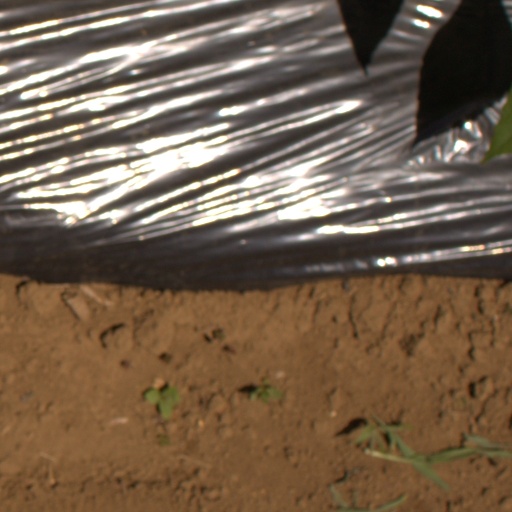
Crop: Jerusalem artichoke